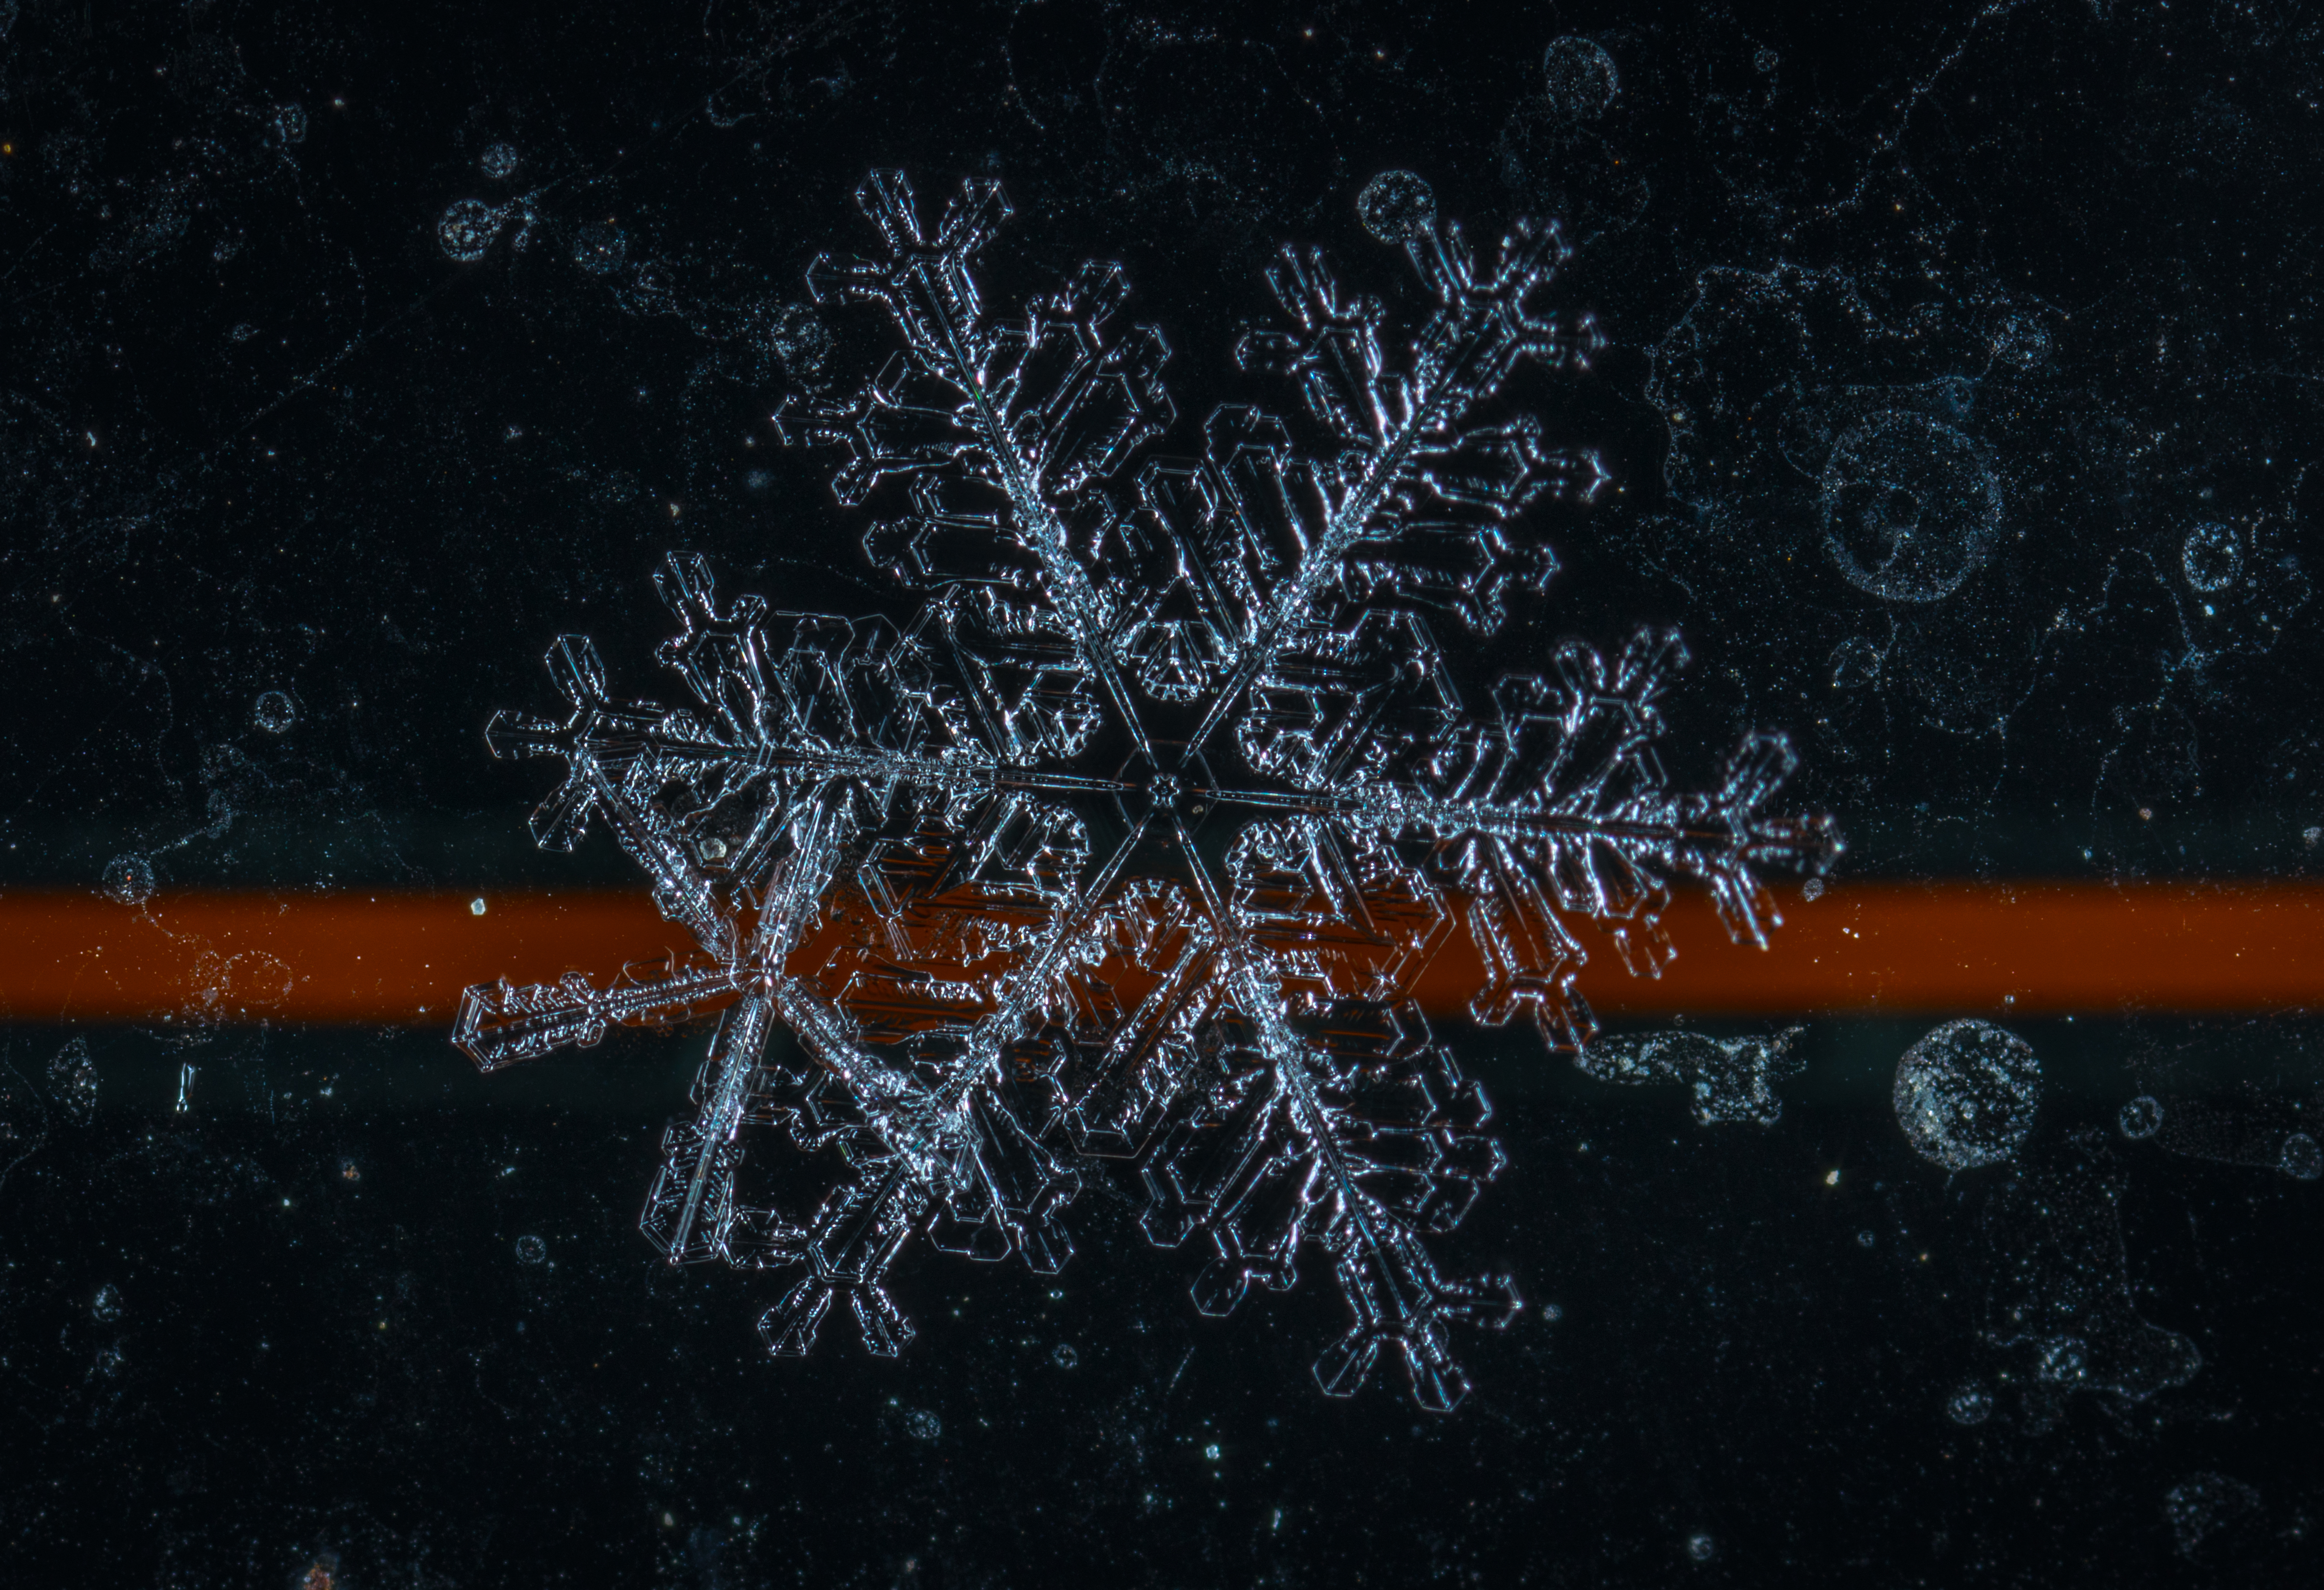
snow, macro, snowflake, water, organism, darkness, computer wallpaper, sky, special effects, symmetry, space, graphics